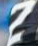
Number: 2